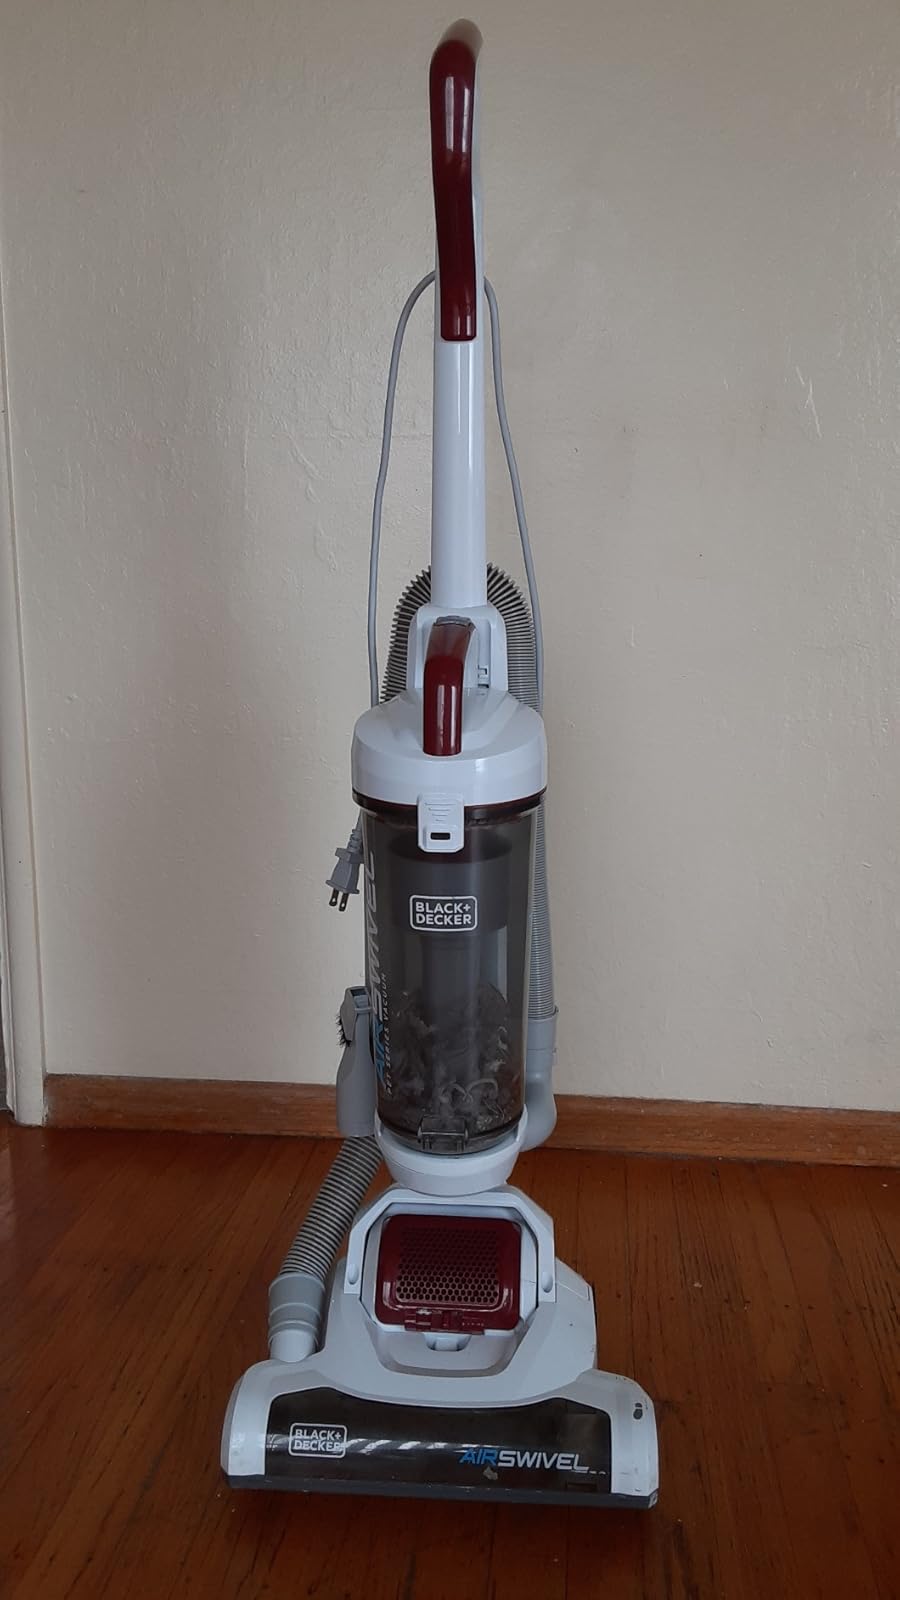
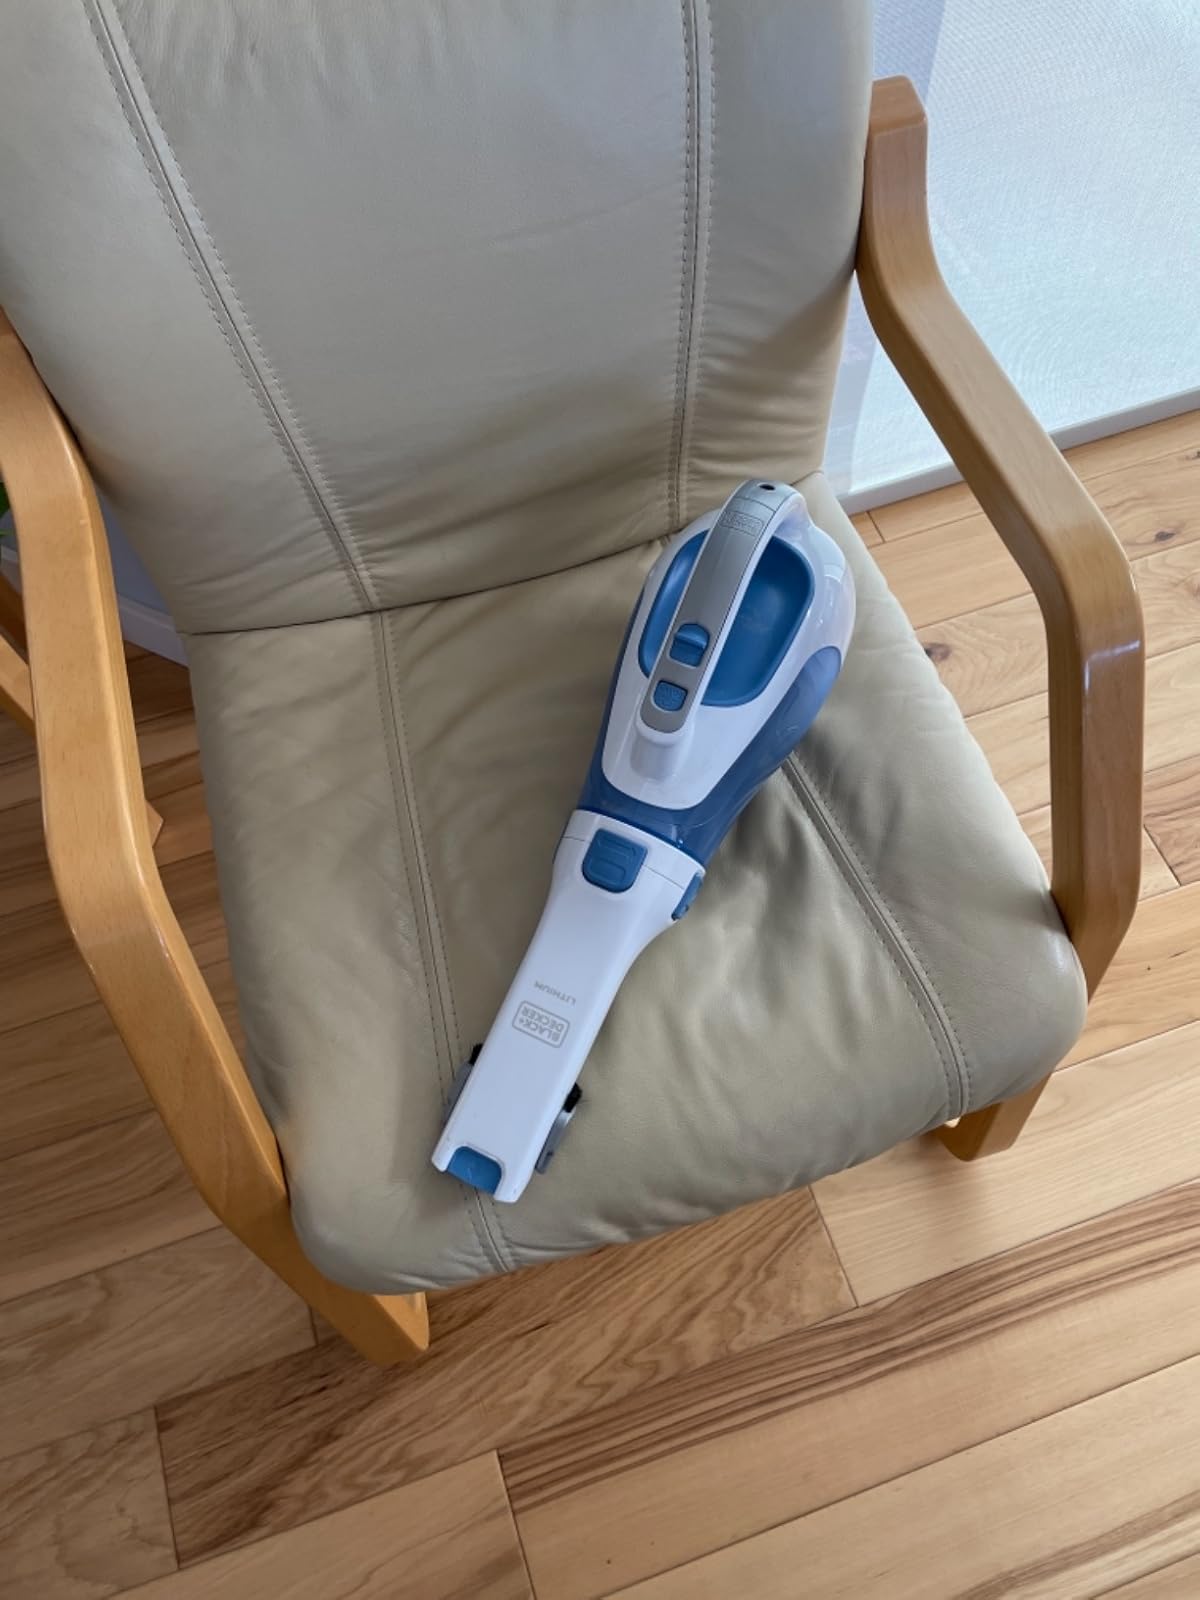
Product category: items_vacuum
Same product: no